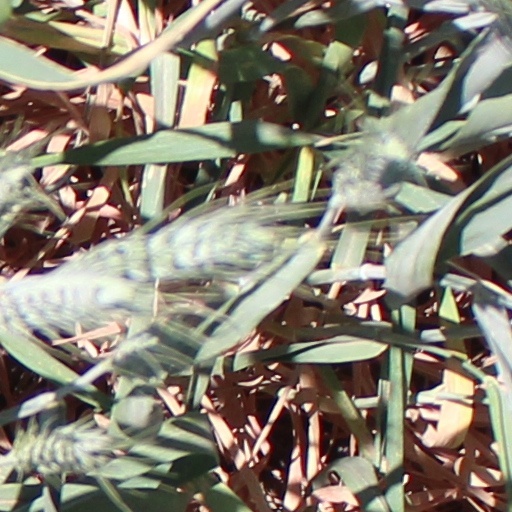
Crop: wheat